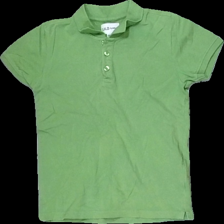
View: front
Type: Top
Category: Children
Brand: Not in the list
Brand text on label: denim day (D.M.D)
Colors: Green
Material: 100% cotton
Cut: Regular
Size: 134
Season: All
Damage location: middle center
Damage 2 location: top left
Damage 3 location: top right
Price range: <50
Recommended usage: Export
Description: grön pike, urtvättad
Comment: urtvättad